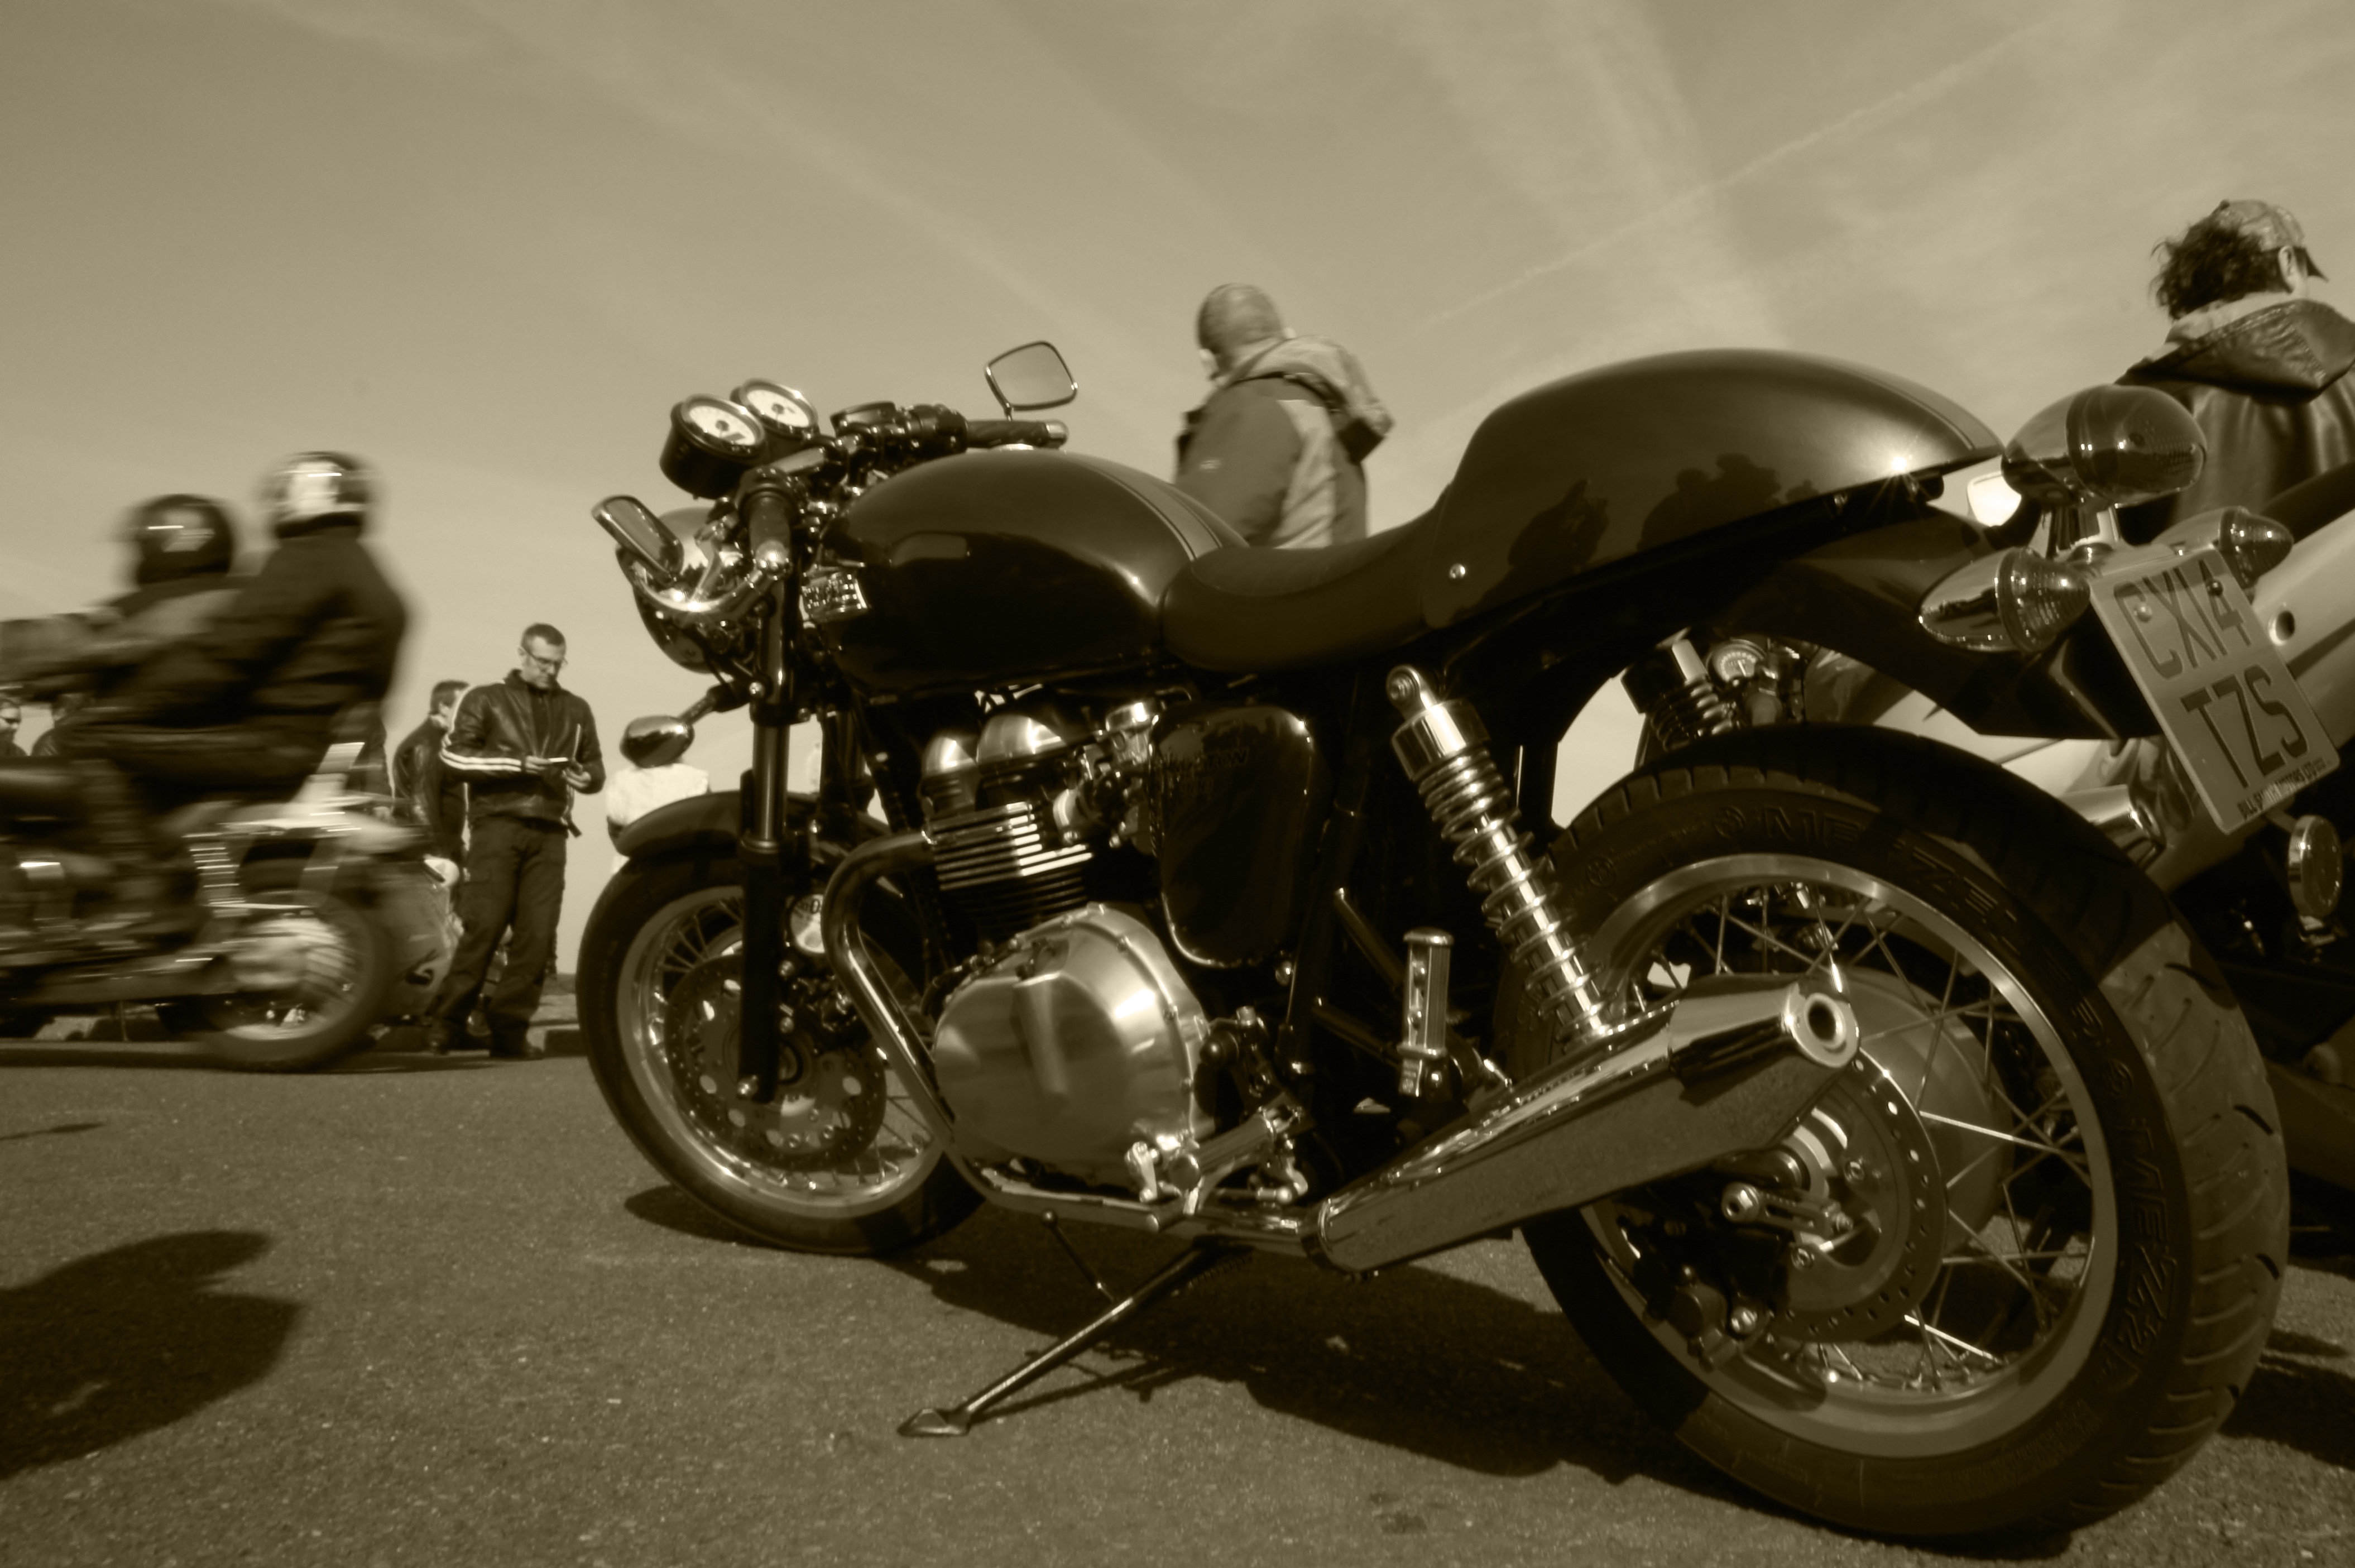
car, vintage, wheel, retro, bike, vehicle, motorcycle, monochrome, motorbike, design, engine, classic, cruiser, motorcycling, land vehicle, automobile make, automotive design